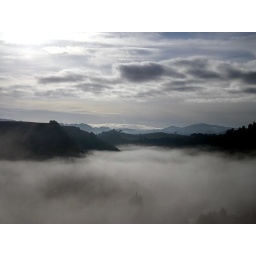
A view of the mountains above the clouds looking towards Tongariro NP.